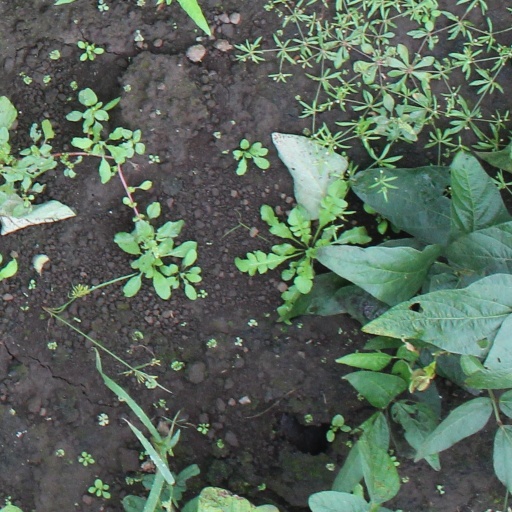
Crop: soybean